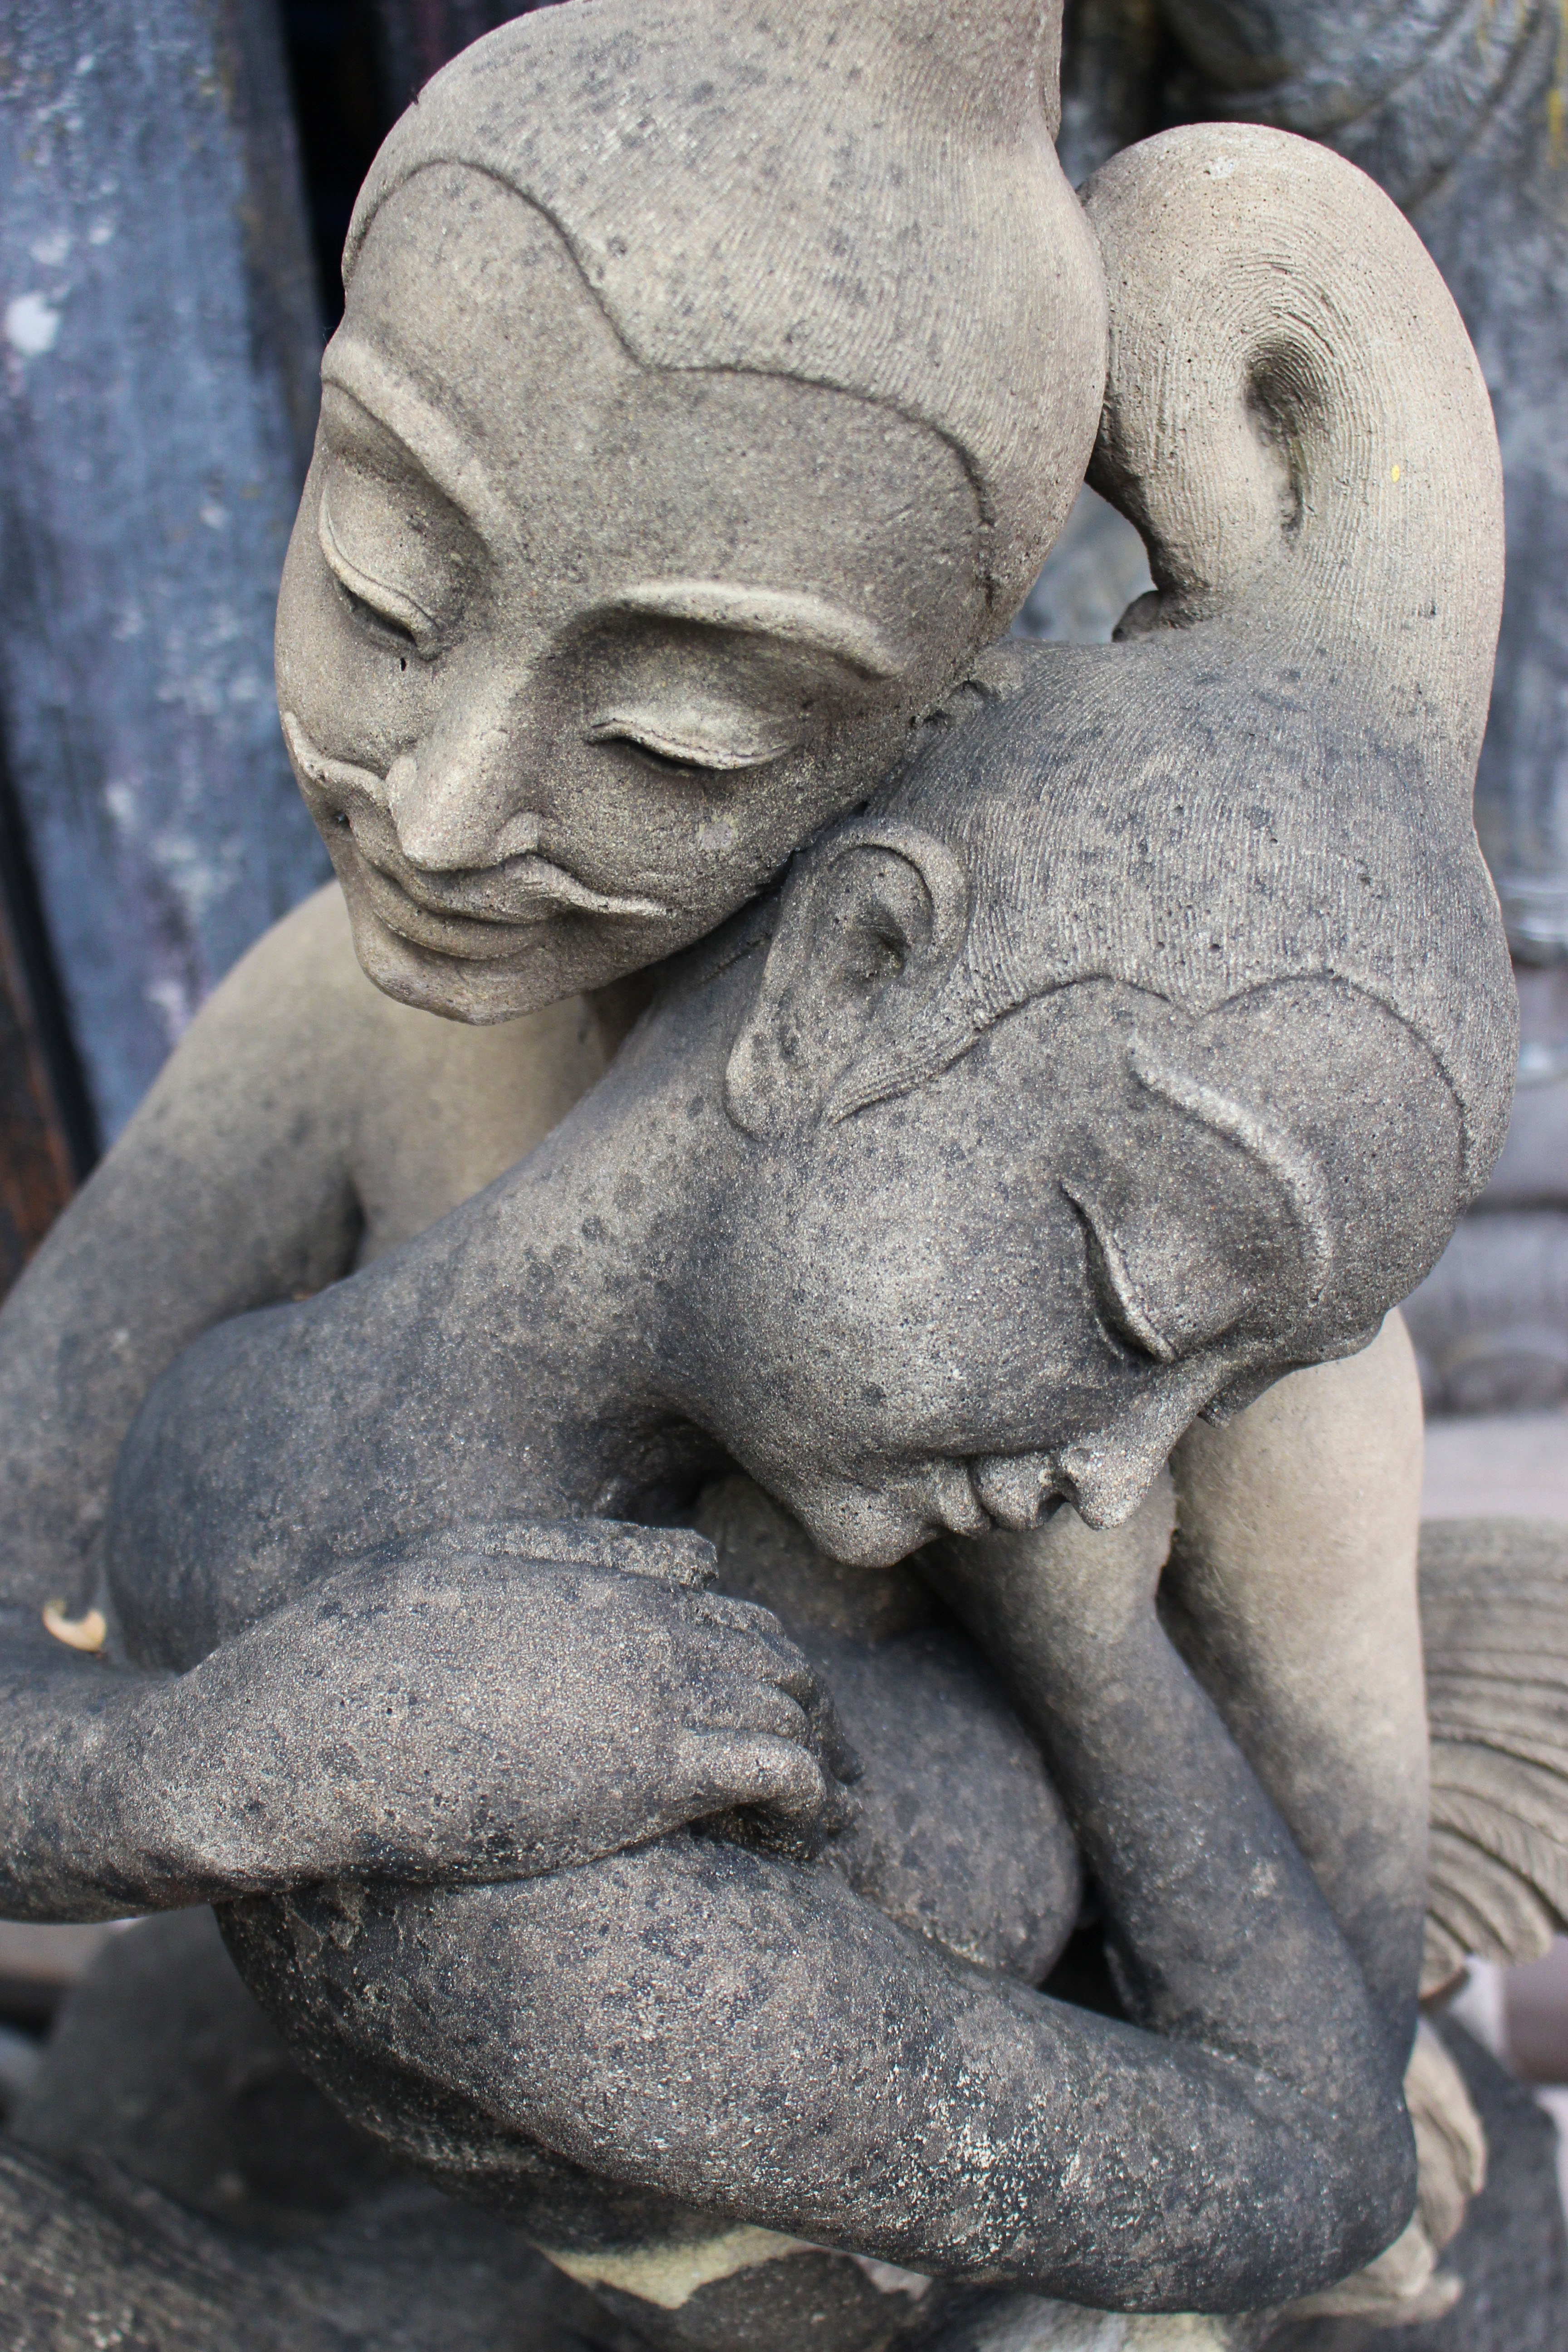
man, rock, architecture, woman, stone, monument, statue, love, artistic, couple, romance, romantic, ancient, together, hug, gargoyle, sculpture, art, affection, amour, classical, figure, happy, relationship, temple, lovers, culture, pair, carving, valentine, cupid, stone statue, masterpiece, desire, affectionate, romantic couple, happy young couple, stone carving, embracing, ancient history, classical sculpture